Jesse H. Jones

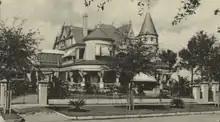
The Houston home of Louisa Jones

From 1917 until the end of World War II, Jones dedicated his activities to the nation, spending more time in the federal capital than in his home town. He responded to World War I demands by leading a fundraising effort in Houston for the American Red Cross. Sixteen of his friends accepted his challenge to donate $5,000 each, spurring the local effort to meet and exceed its fundraising quota. President Wilson asked Jones to become director general of military relief for the American Red Cross during World War I, a position he held until 1919. During his first post in Washington, D.C., his department was responsible for seven hundred Red Cross canteens and 55,000 volunteers, organization and transportation of mobile hospitals to England and France, and distribution of clothing to persons in war-torn Europe, and tendering financial assistance to families of American servicemen.,